2007 South Asian floods

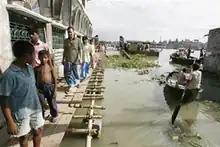
Residents of Keraniganj walk on a bridge on the bank of the flooded Buriganga river.

The 2007 South Asian floods were a series of floods in India, Pakistan, Bhutan, Nepal and Bangladesh. News Agencies, citing the Indian and Bangladeshi governments, place the death toll in excess of 2,000. By 3 August, approximately 20 million had been affected and by 10 August some 30 million people in India, Bangladesh and Nepal had been affected by flooding.